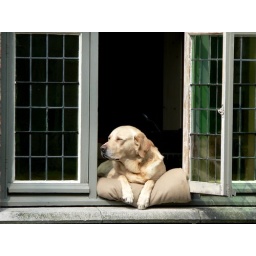
This beautiful dog was taken looking out of a house alongside the canal in Brugge.